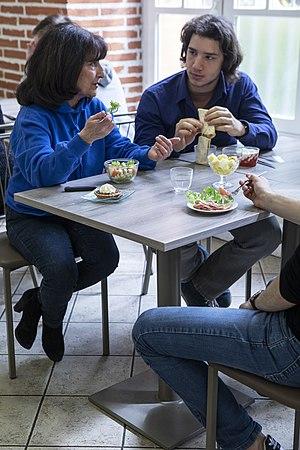
Self ICT
L'Institut catholique de Toulouse, dit « La Catho » ou « l'Institut », est un établissement privé d'enseignement supérieur comprenant des facultés de Lettres et sciences humaines, de droit, de philosophie, de droit canonique et de théologie, ainsi que des écoles supérieures professionnelles.